Fréjus

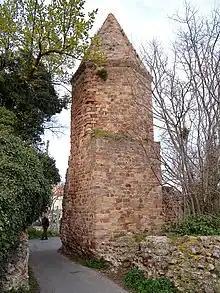

The aqueduct is 42 km long and runs for 1.8 km on bridges and 500m on walls. Large parts of the aqueduct are still well preserved.